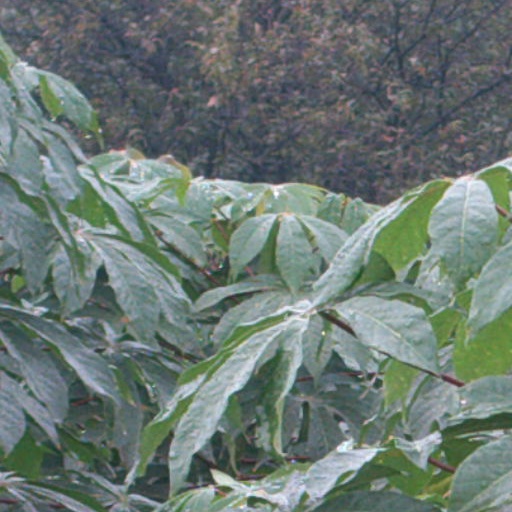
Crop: cassava